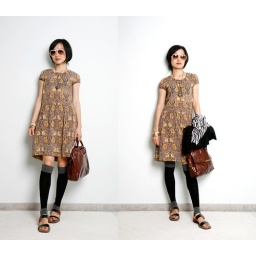
MiME Vintage_ Mini dress in yellow brown and white _poetic pattern and cute puff sleeves...